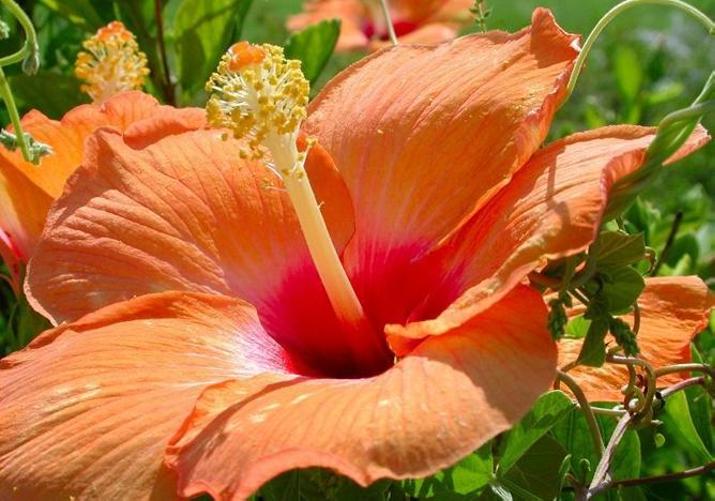
Label: hibiscus